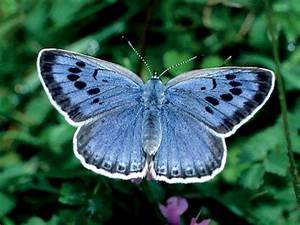
Label: butterfly